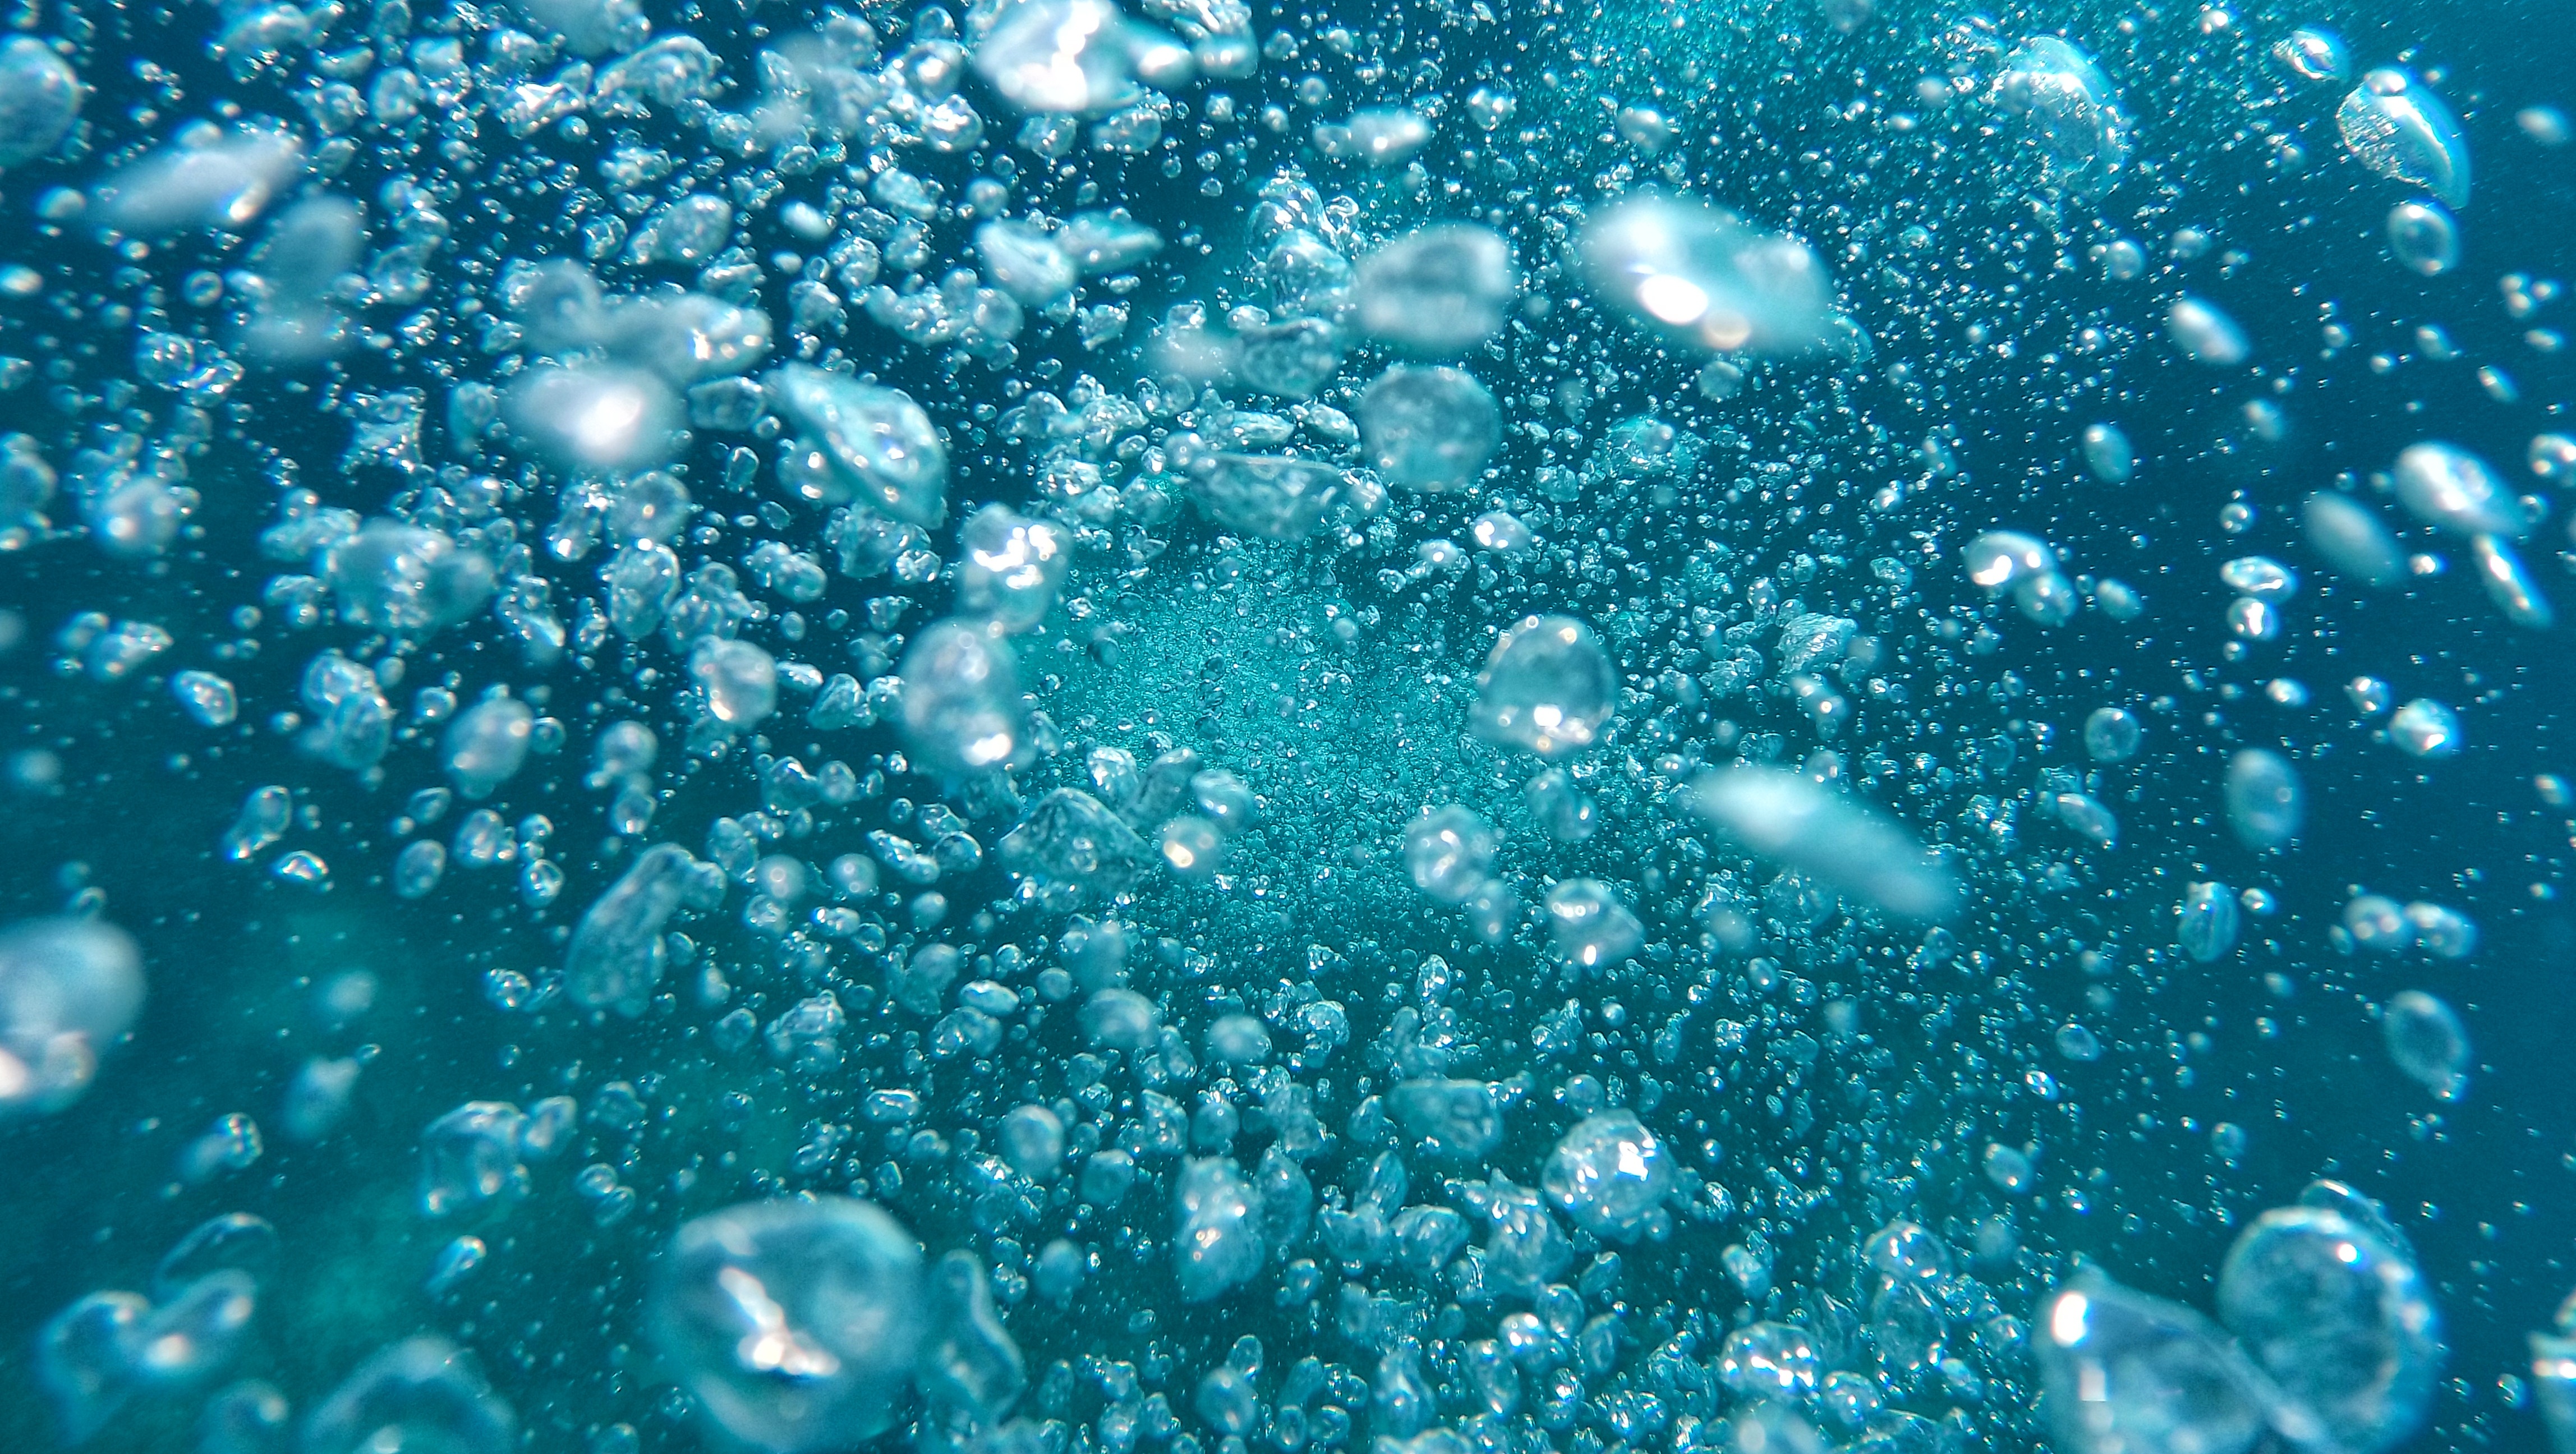
sea, water, ocean, drop, sunlight, air, diving, blue, circle, bubbles, freezing, macro photography, sub, air bubbles, air bubble, liquid bubble